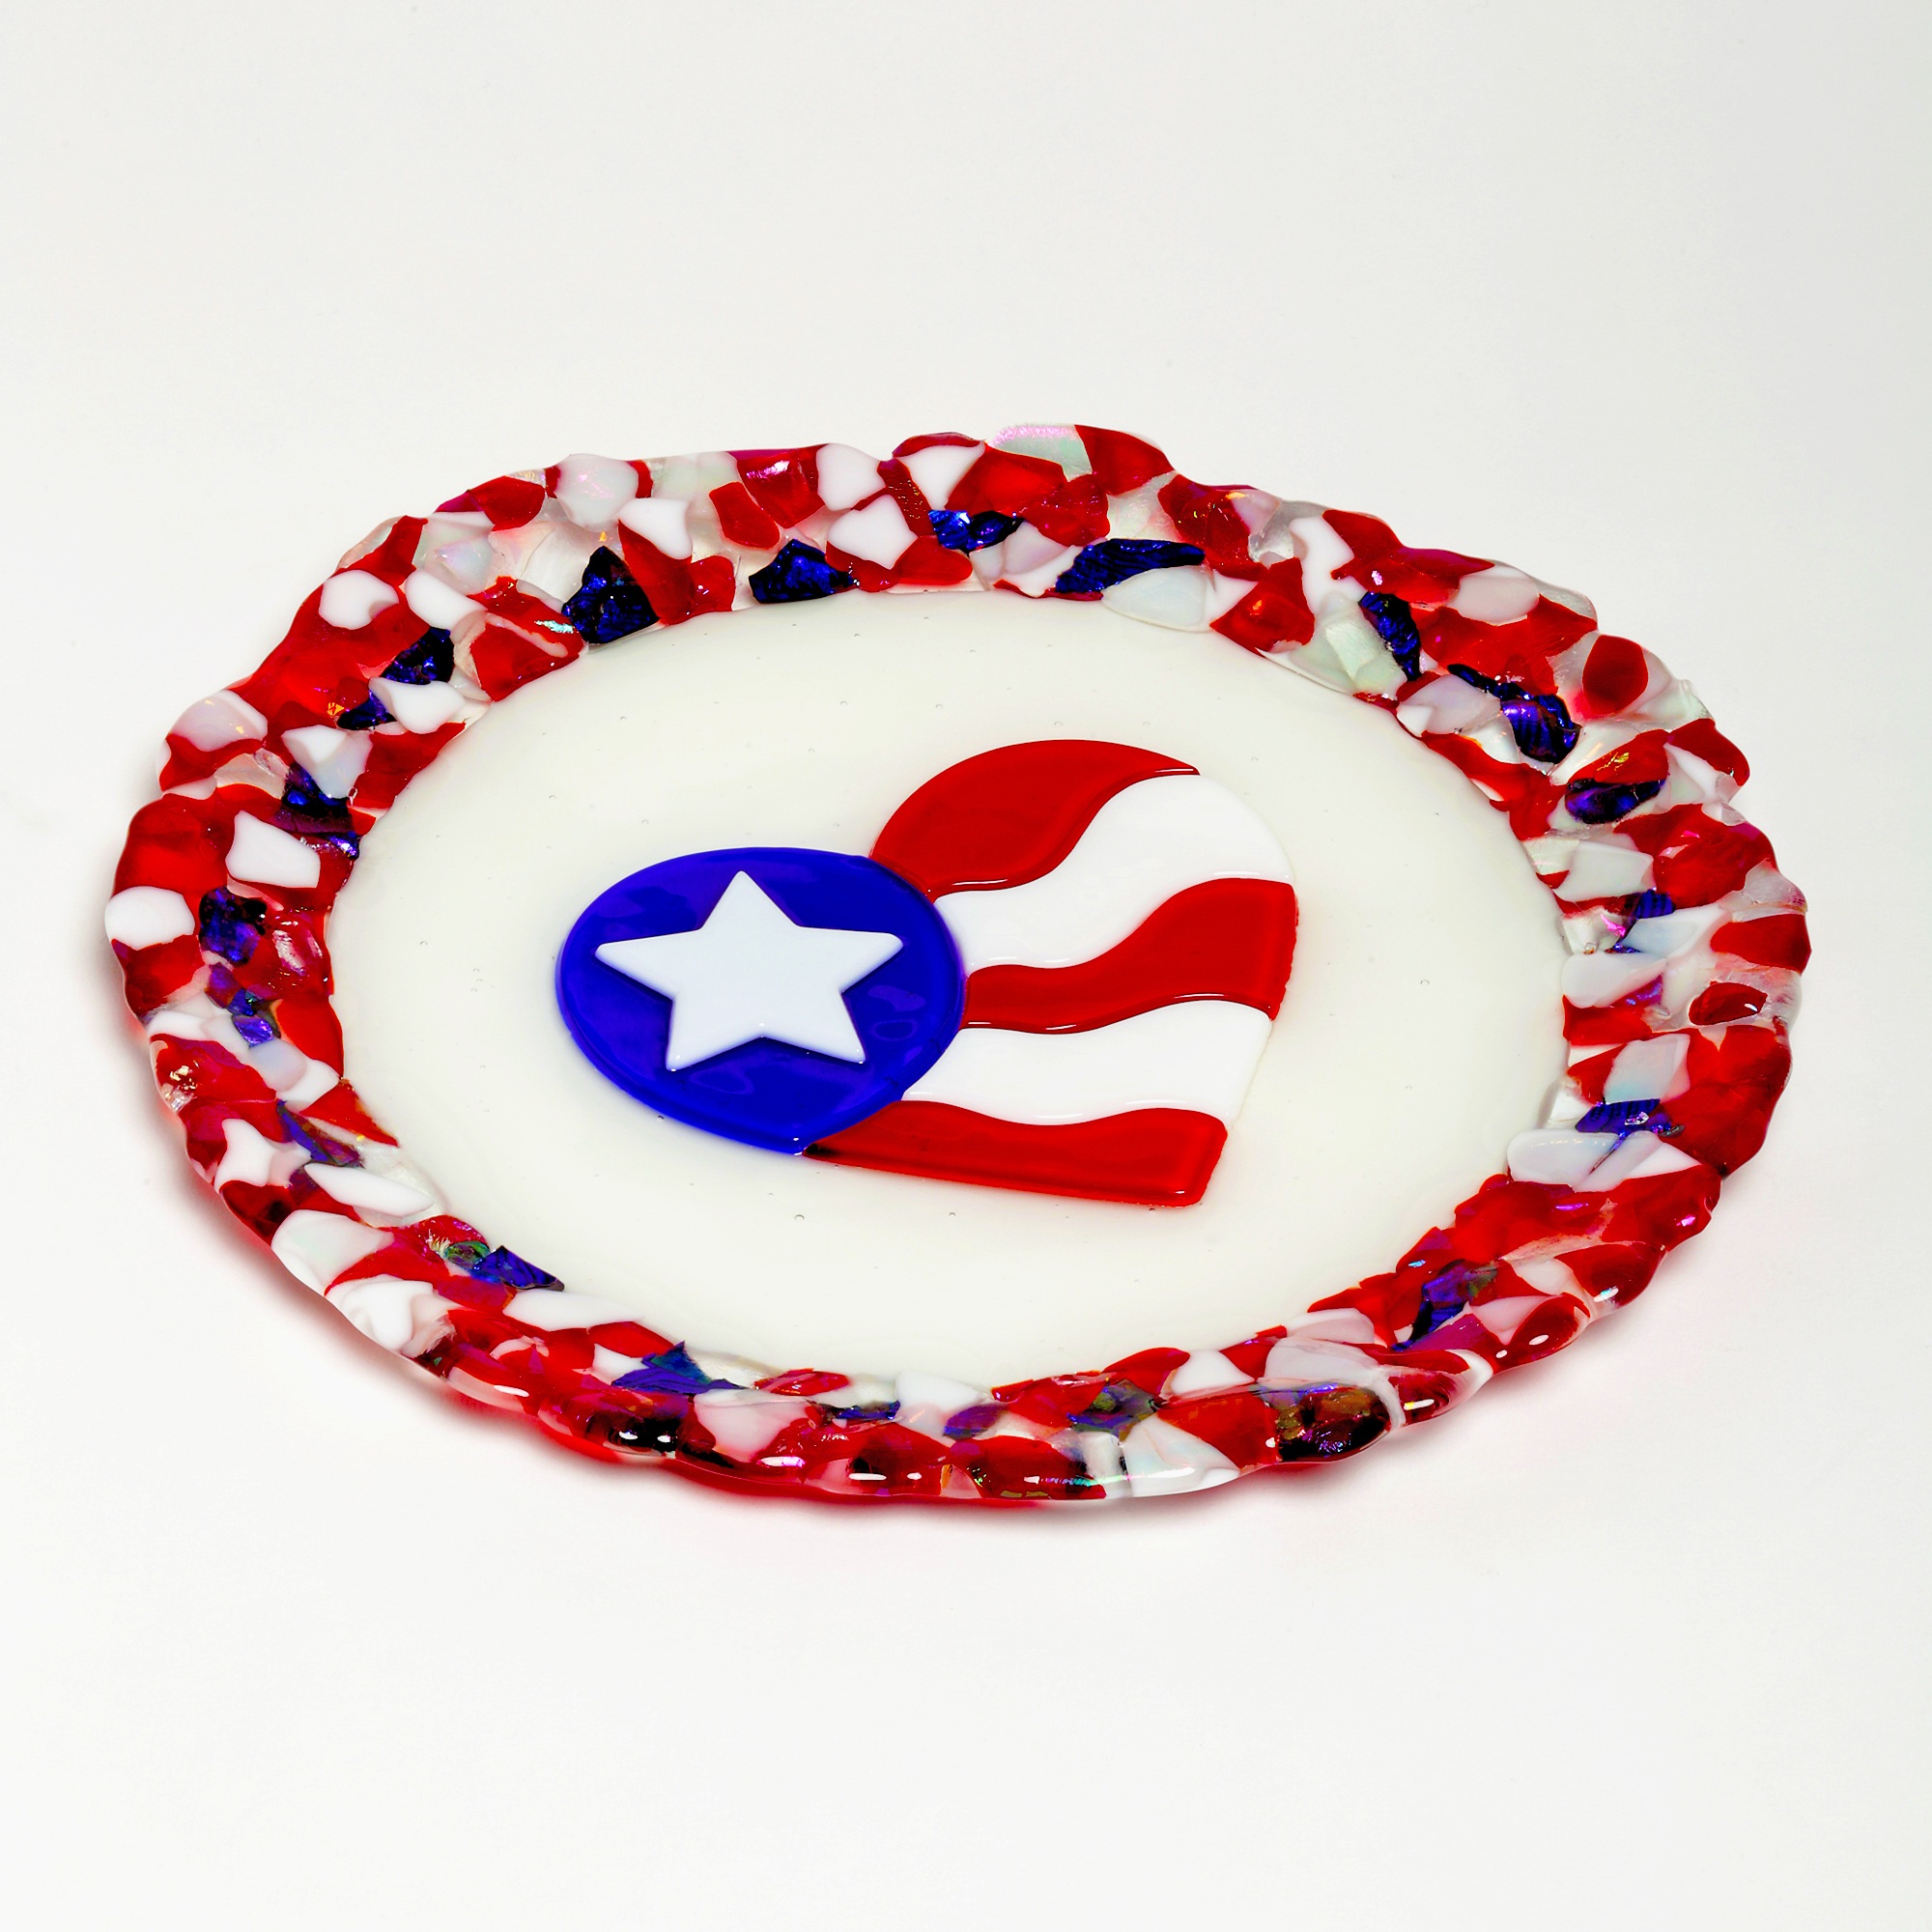
white, star, celebration, heart, food, red, flag, usa, america, holiday, plate, blue, freedom, circle, festive, patriotism, christmas decoration, memorial, july, happy, 4th, independence, patriotic, dishware, homedecor